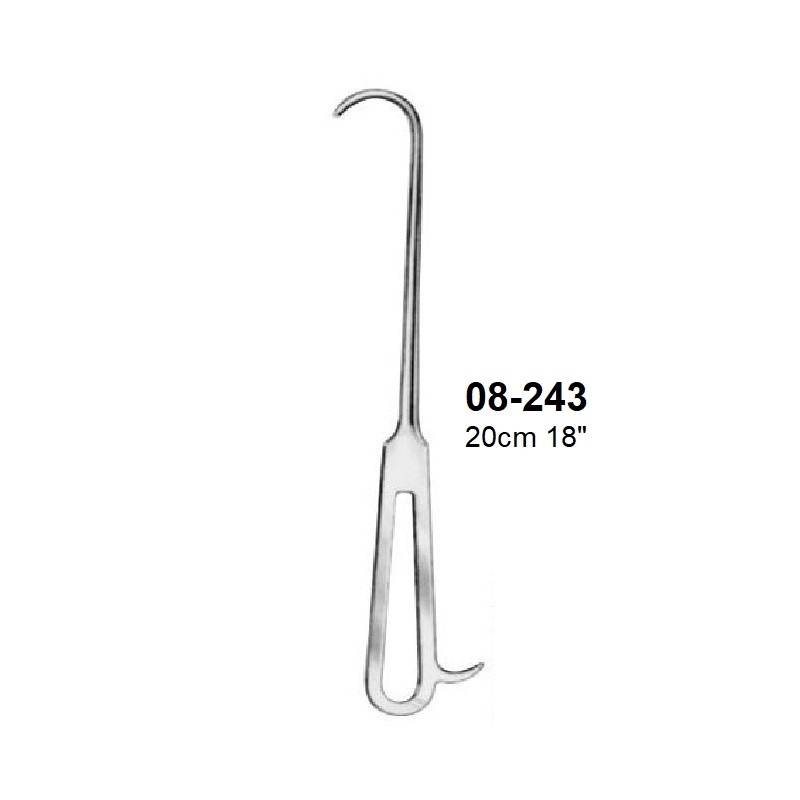
Lambotte Retractor, 08-243
Coming Soon
Brand: Surgical Design Store
Category: Business & Industrial > Medical > Medical Instruments